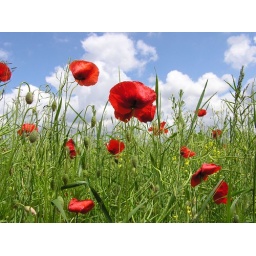
Some Wild flower that we spotted near Munich Airport. I liked the colours